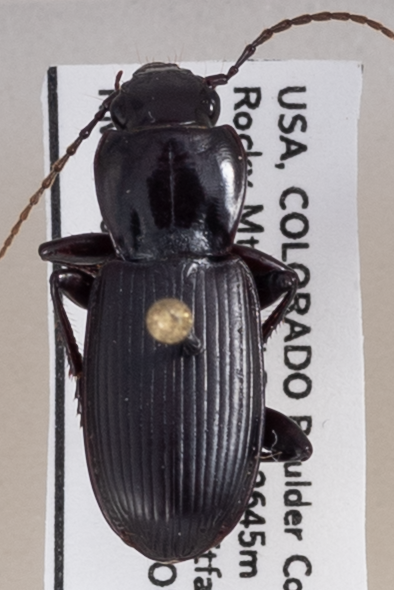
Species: Pterostichus protractus
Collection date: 2023-07-04
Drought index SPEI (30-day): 1.45
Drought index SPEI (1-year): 0.1
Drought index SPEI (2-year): -0.8